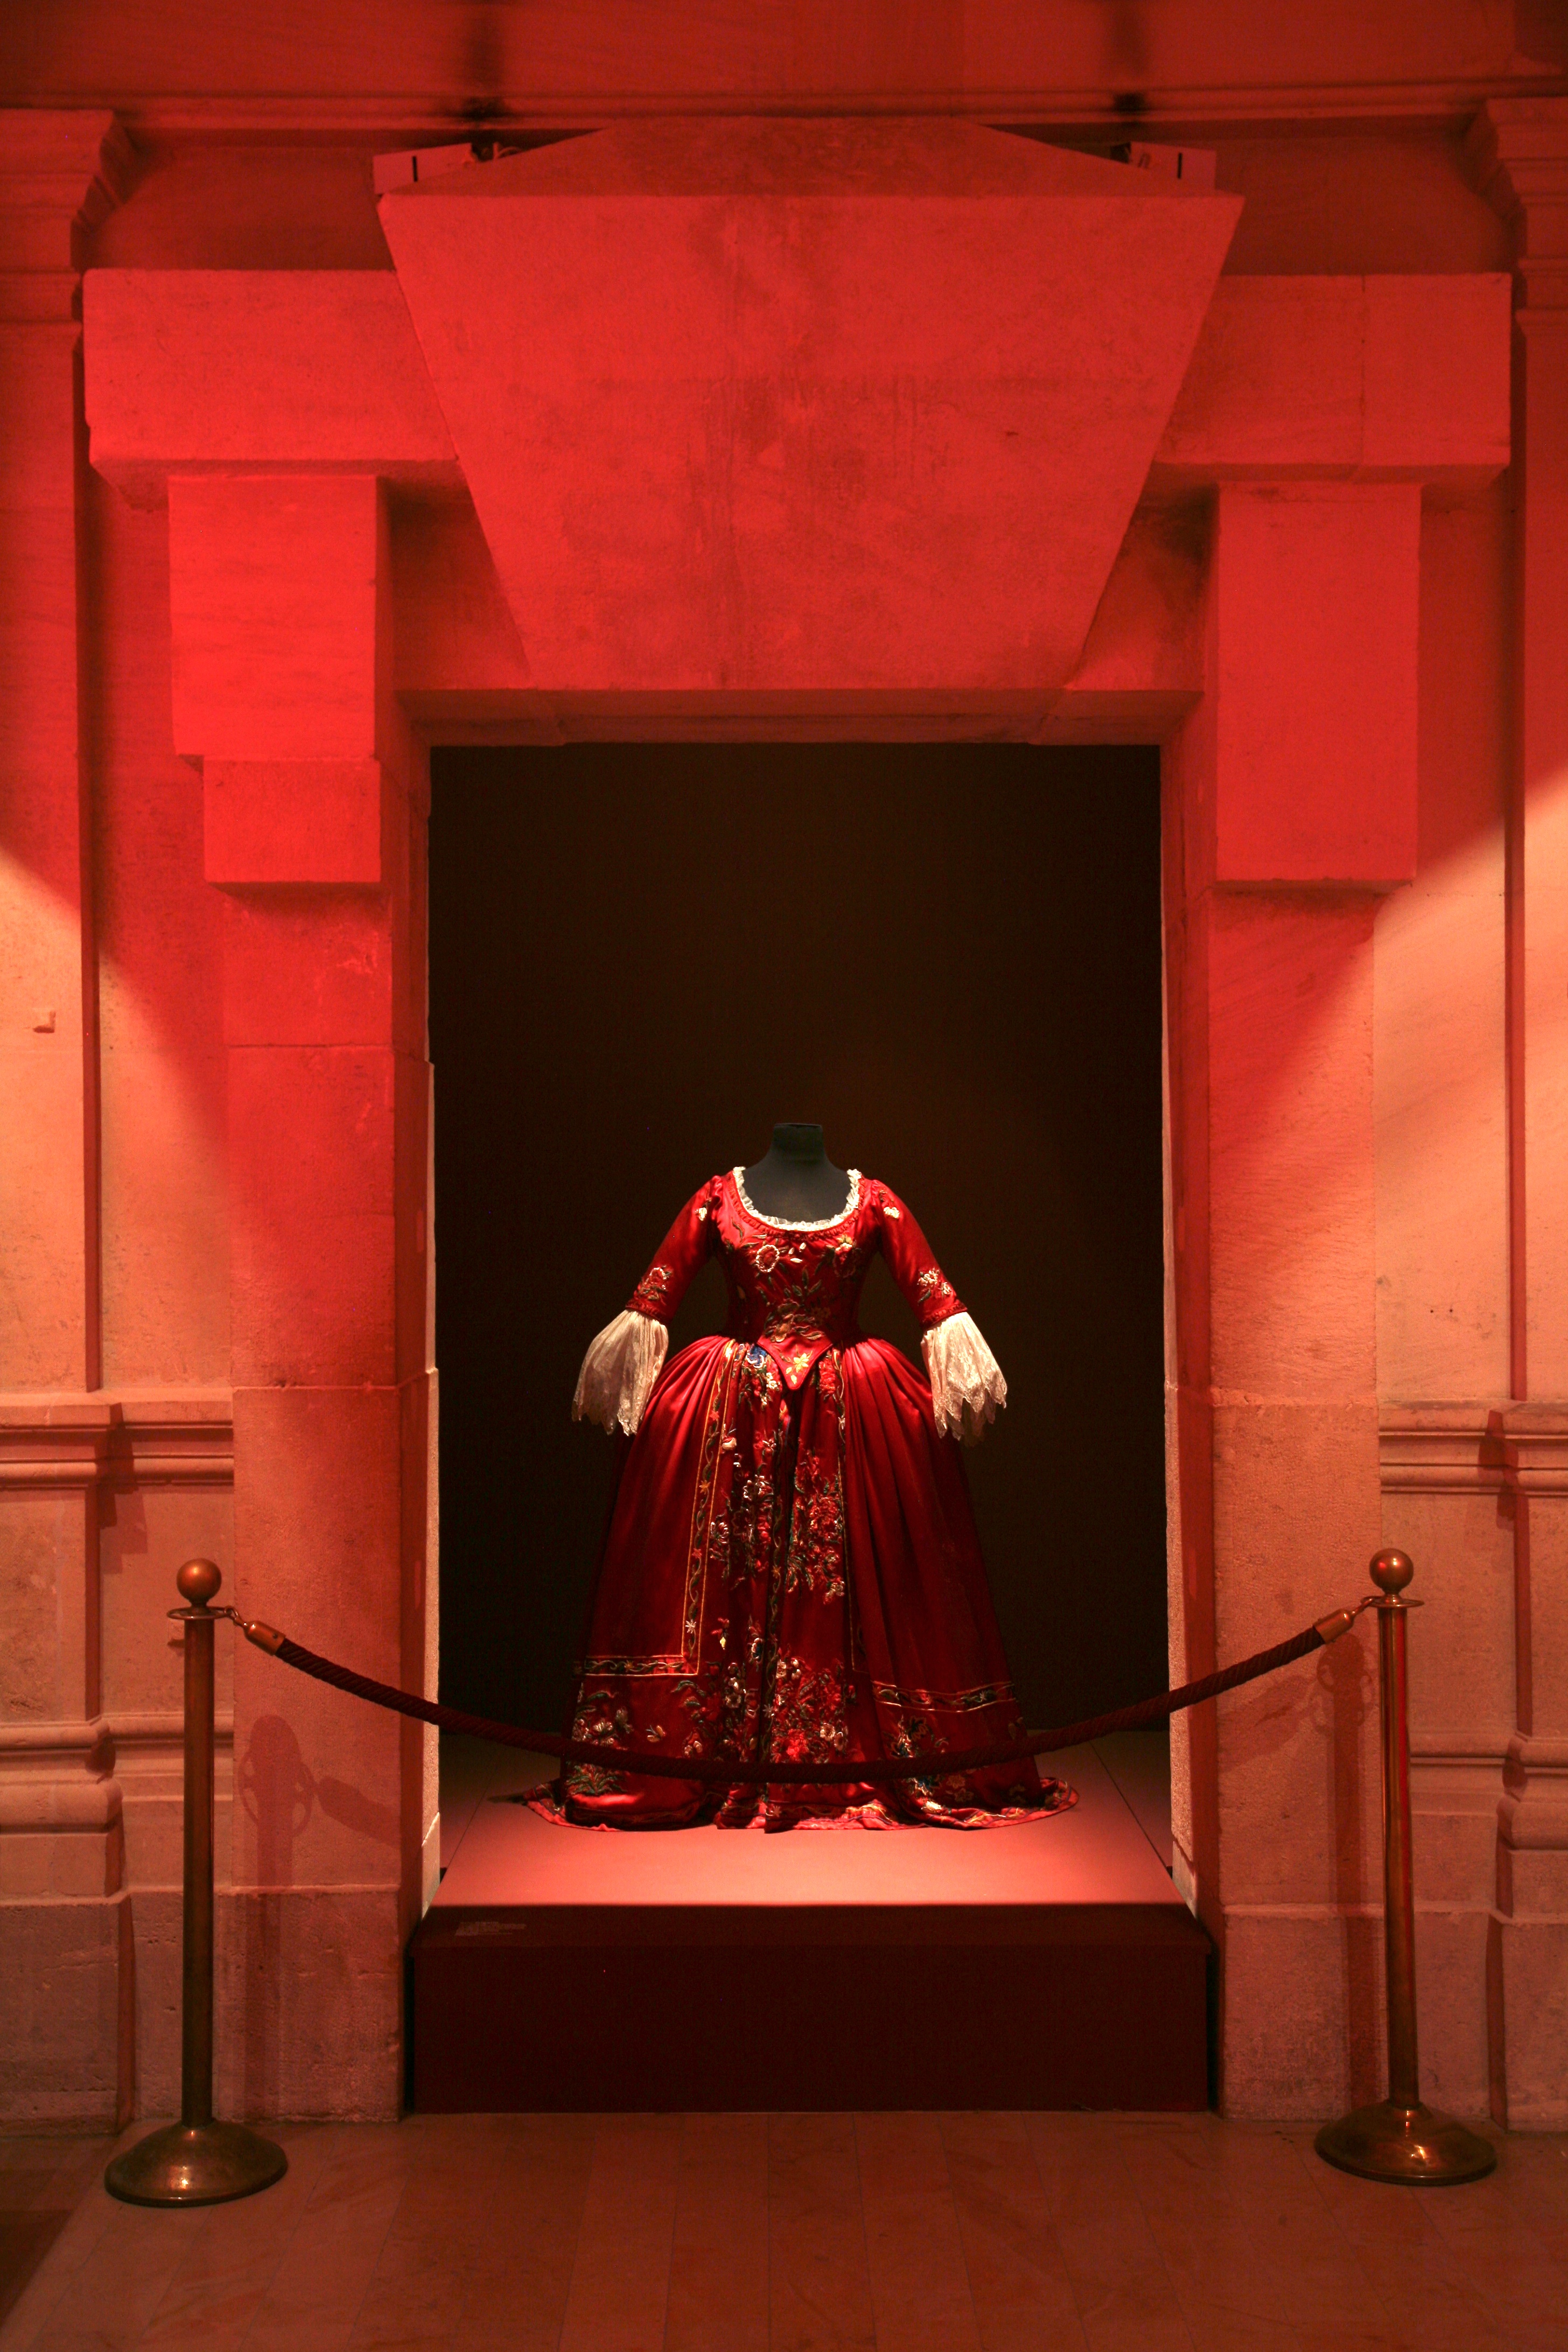
paris, red, color, opera, fashion, performance art, theatre, stage, exposition, bnf, tourist attraction, exhibition, palaisgarnier, operadeparis, liebermann, rolfliebermann, biblioth quenationaledefrance, musical theatre